Huddersfield (UK Parliament constituency)

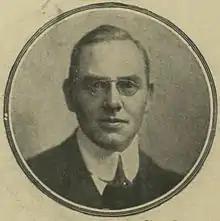
Arthur Marshall

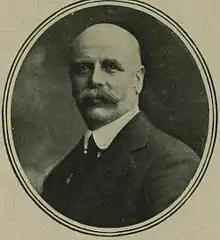
Sykes

Another General Election was required to take place before the end of 1915. The political parties had been making preparations for an election to take place and by July 1914, the following candidates had been selected;